Steel tongue drum

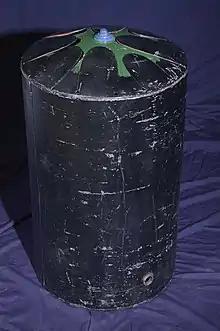
Whale drum

A steel tongue drum, tank drum, or hank drum is a round steel slit/tongue drum in the idiophone family originally fashioned from a propane cylinder.